John Heitinga

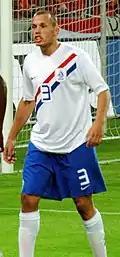
Heitinga playing for the Netherlands.

Having been part of Dutch international youth teams, Heitinga made his senior debut for the Netherlands on 18 February 2004 in a friendly game against the United States and made an immediate impact. Several months later, he scored his first goal from a Rafael van der Vaart free kick in a friendly against Greece.